Agent Steel

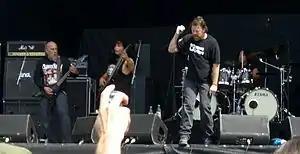
Agent Steel performing at Bang Your Head 2008

Agent Steel is an American speed metal band from Los Angeles, formed in 1984 by vocalist John Cyriis with drummer Chuck Profus. The band released two full-length albums and one EP before disbanding in 1988. They were most notable for Cyriis' high-pitched vocals, melodic riffs, and fast tempos mixed in with interest in UFOs.